Esoteric programming language

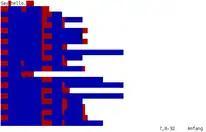
Whitespace hello world program with syntax highlighting

The earliest, and still the canonical example of an esoteric programming language, is INTERCAL, designed in 1972 by Don Woods and James M. Lyon, who said that their intention was to create a programming language unlike any with which they were familiar. It parodied elements of established programming languages of the day such as Fortran, COBOL and assembly language.